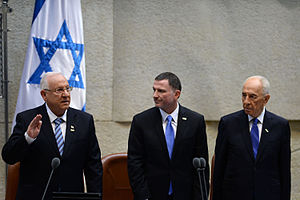
Reuven Rivlin / Præsident for Israel
Præsident Reuven Rivlin fra Israels indsættelsesceremoni
"Reuven ""Ruvi"" Rivlin er en israelsk politiker og advokat. Han er den 10. og nuværende præsident i Israel, en position, han har haft siden 2014. Han er medlem af Likud-partiet. Rivlin var kommunikationsminister fra 2001 til 2003. Den 10. juni 2014 blev han valgt til præsident for Israel.